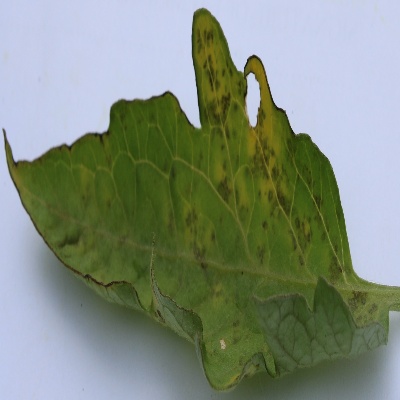
Crop: Tomato
Condition: septoria leaf spot